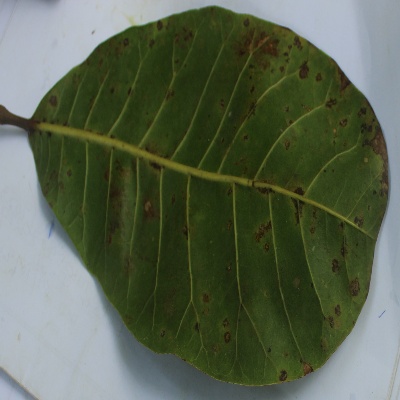
Crop: Cashew
Condition: anthracnose